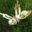
Label: butterfly